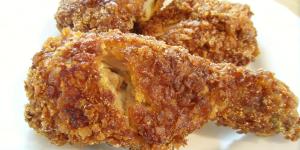
pollo frito estilo kfc